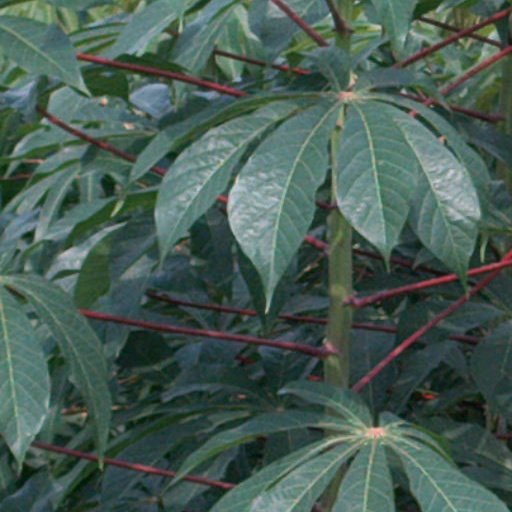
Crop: cassava